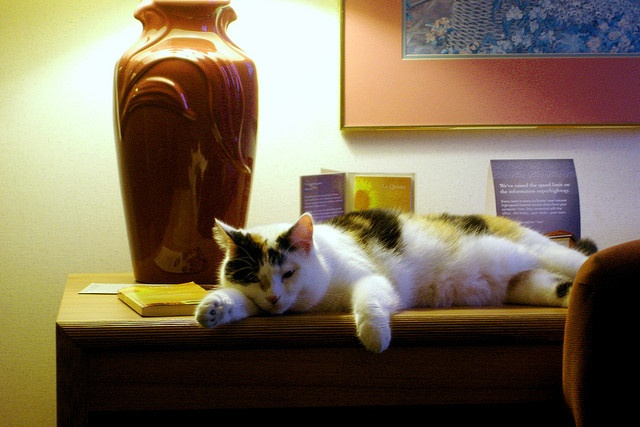
A large fluffy cat laying on top of a wooden table.
A cat laying on a desk under a lamp
Cat on desk lazily sleeping under desk lamp.
The cat is laying on the desk and in front of a lamp.
The white, black, and brown cat sleeps on the desk.